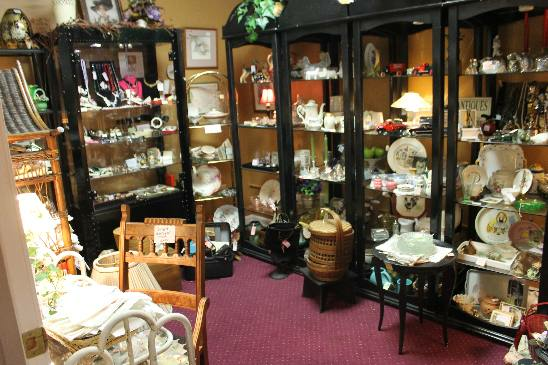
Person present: No